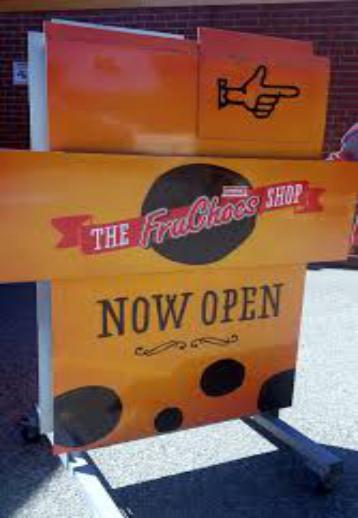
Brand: FruChocs
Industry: Food